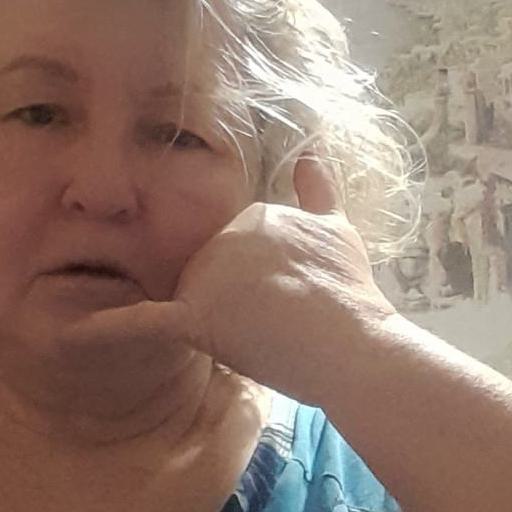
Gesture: call